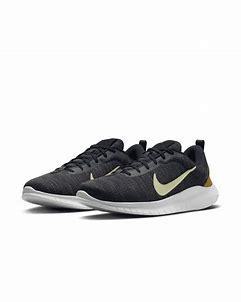
Brand: Nike
Model: Flex Experience Run 12